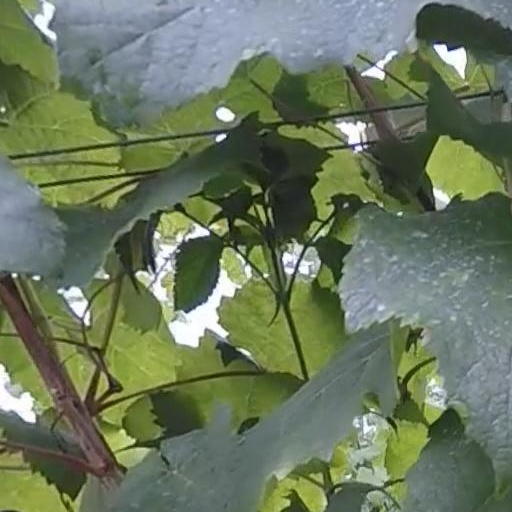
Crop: grape